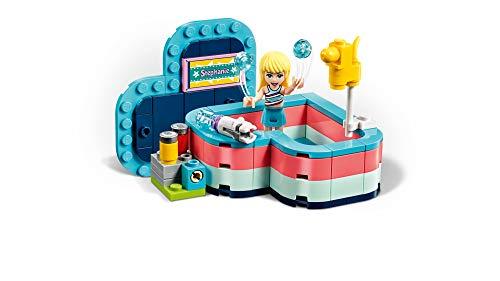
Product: LEGO Friends Stephanie’s Summer Heart Box 41386 Building Kit, New 2019 (95 Pieces)
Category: Toys & Games | Building Toys | Building Sets
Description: LEGO Friends Stephanie’s Summer Heart Box 41386 buildable toy can be built together with all other original LEGO boxes, sets, and bricks for creative building.
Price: $5.59
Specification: ProductDimensions:7.9x7.5x2.8inches|ItemWeight:3.52ounces|ShippingWeight:5ounces|ASIN:B07PX3X1PR|Itemmodelnumber:6265422|Manufacturerrecommendedage:6yearsandup